Robin Lovell-Badge

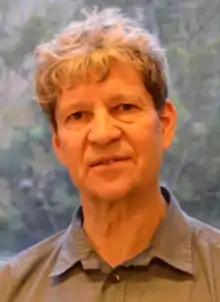
Lovell-Badge in 2017

Robin Howard Lovell-Badge is a British scientist most famous for his discovery, along with Peter Goodfellow, of the SRY gene on the Y-chromosome that is the determinant of sex in mammals. They shared the 1995 Louis-Jeantet Prize for Medicine for their discovery. He was awarded the 2022 Genetics Society Medal. He is currently a Senior Group Leader and Head of the Laboratory of Stem Cell Biology and Developmental Genetics at the Francis Crick Institute in Central London.